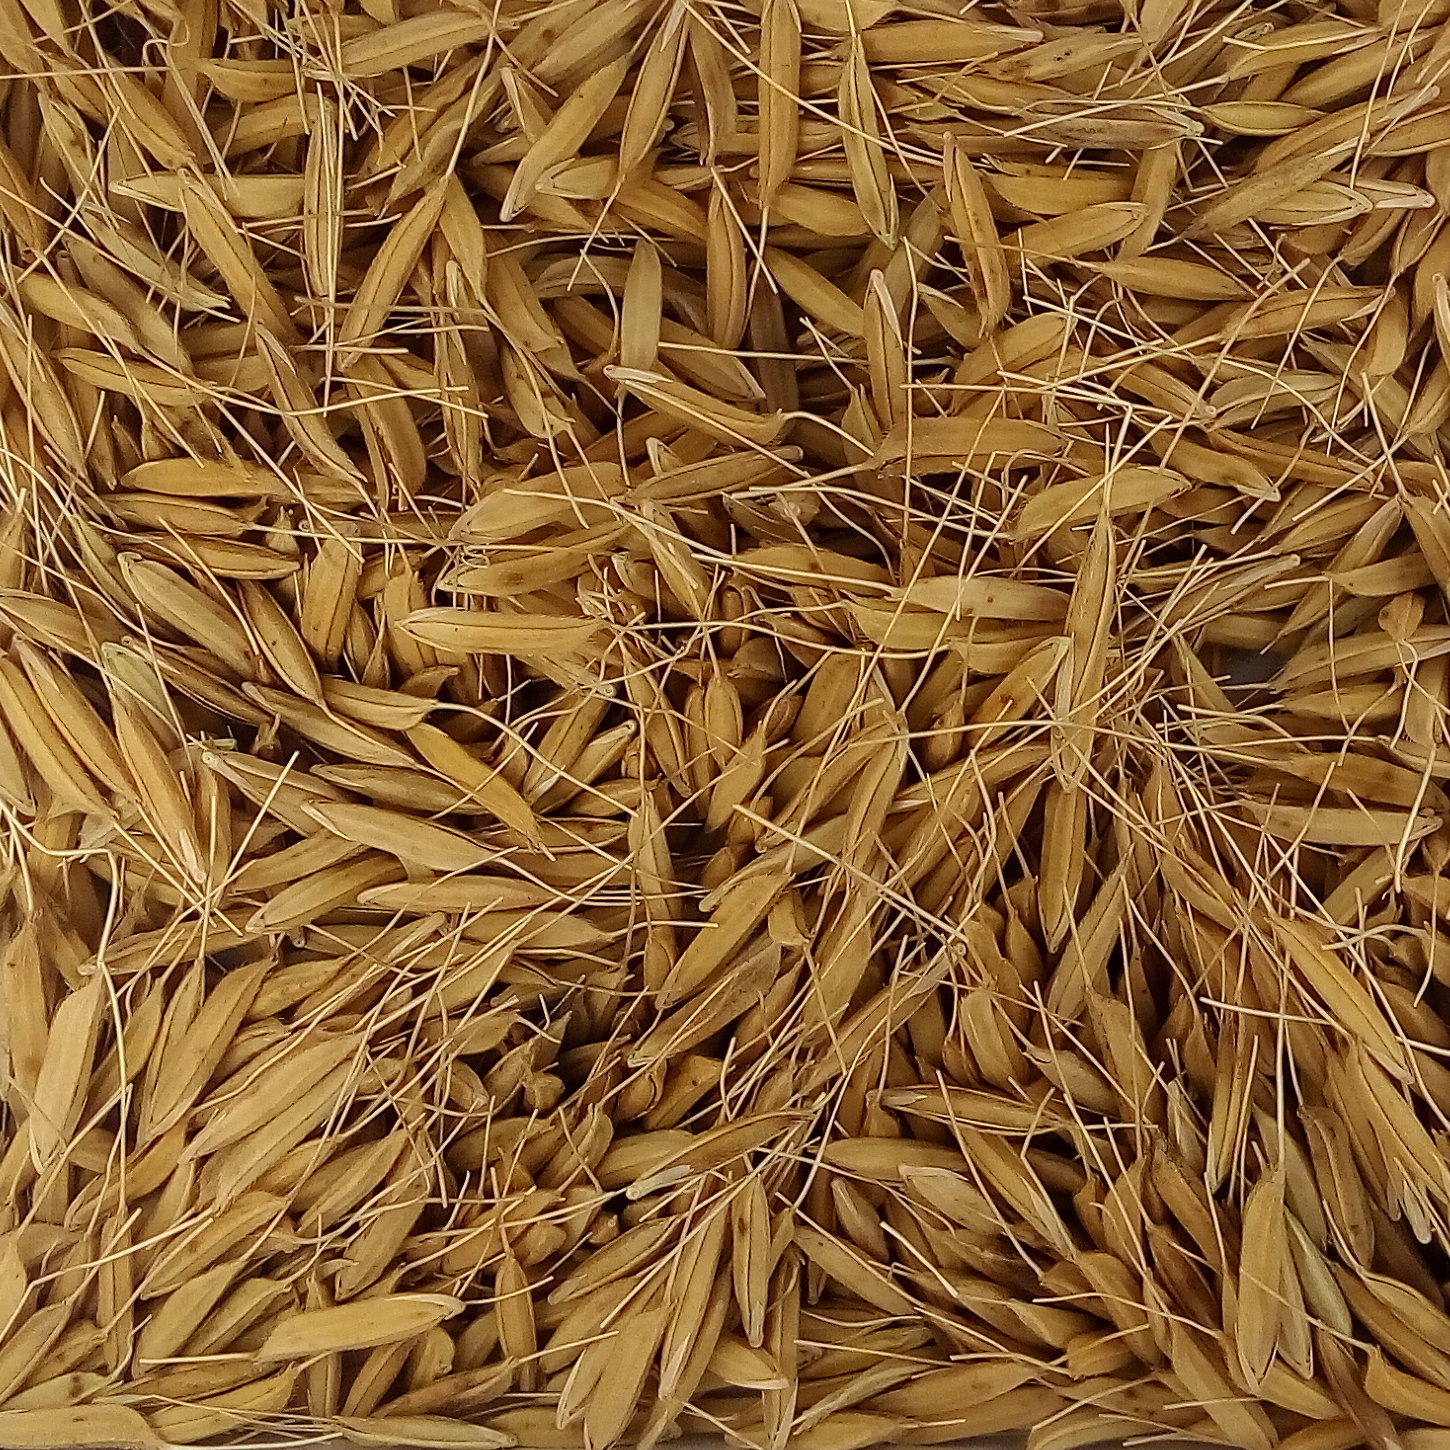
Rice seed variety: PB_6